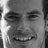
Emotion: happy